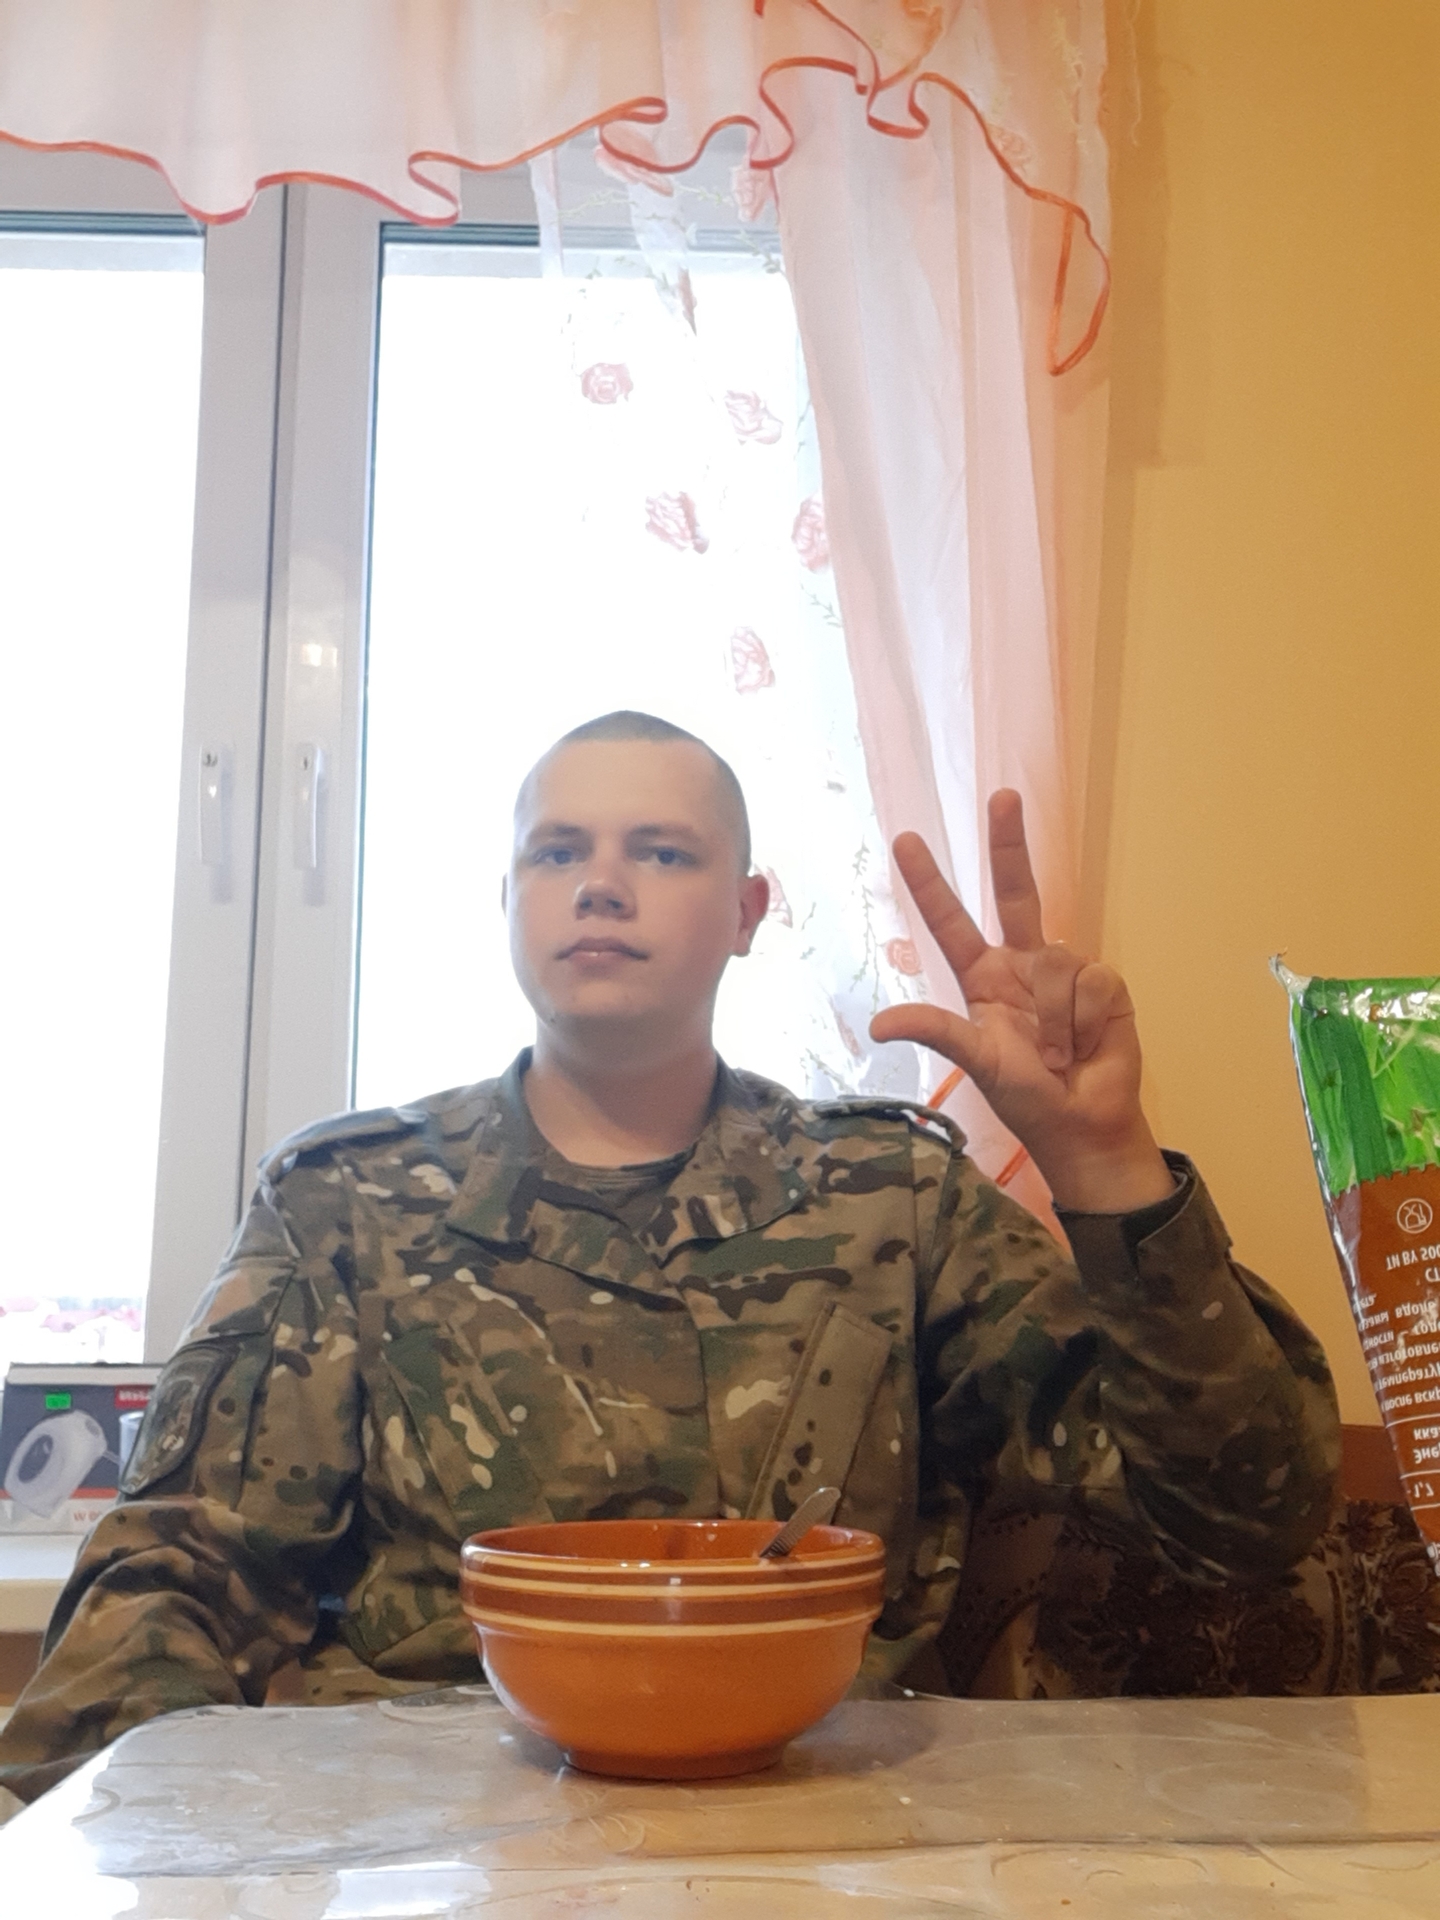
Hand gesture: three2